Baseball Punx

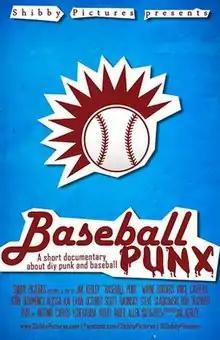
Film poster

Baseball Punx is a short American documentary about the intersection of baseball and punk rock directed by Jak Kerley.